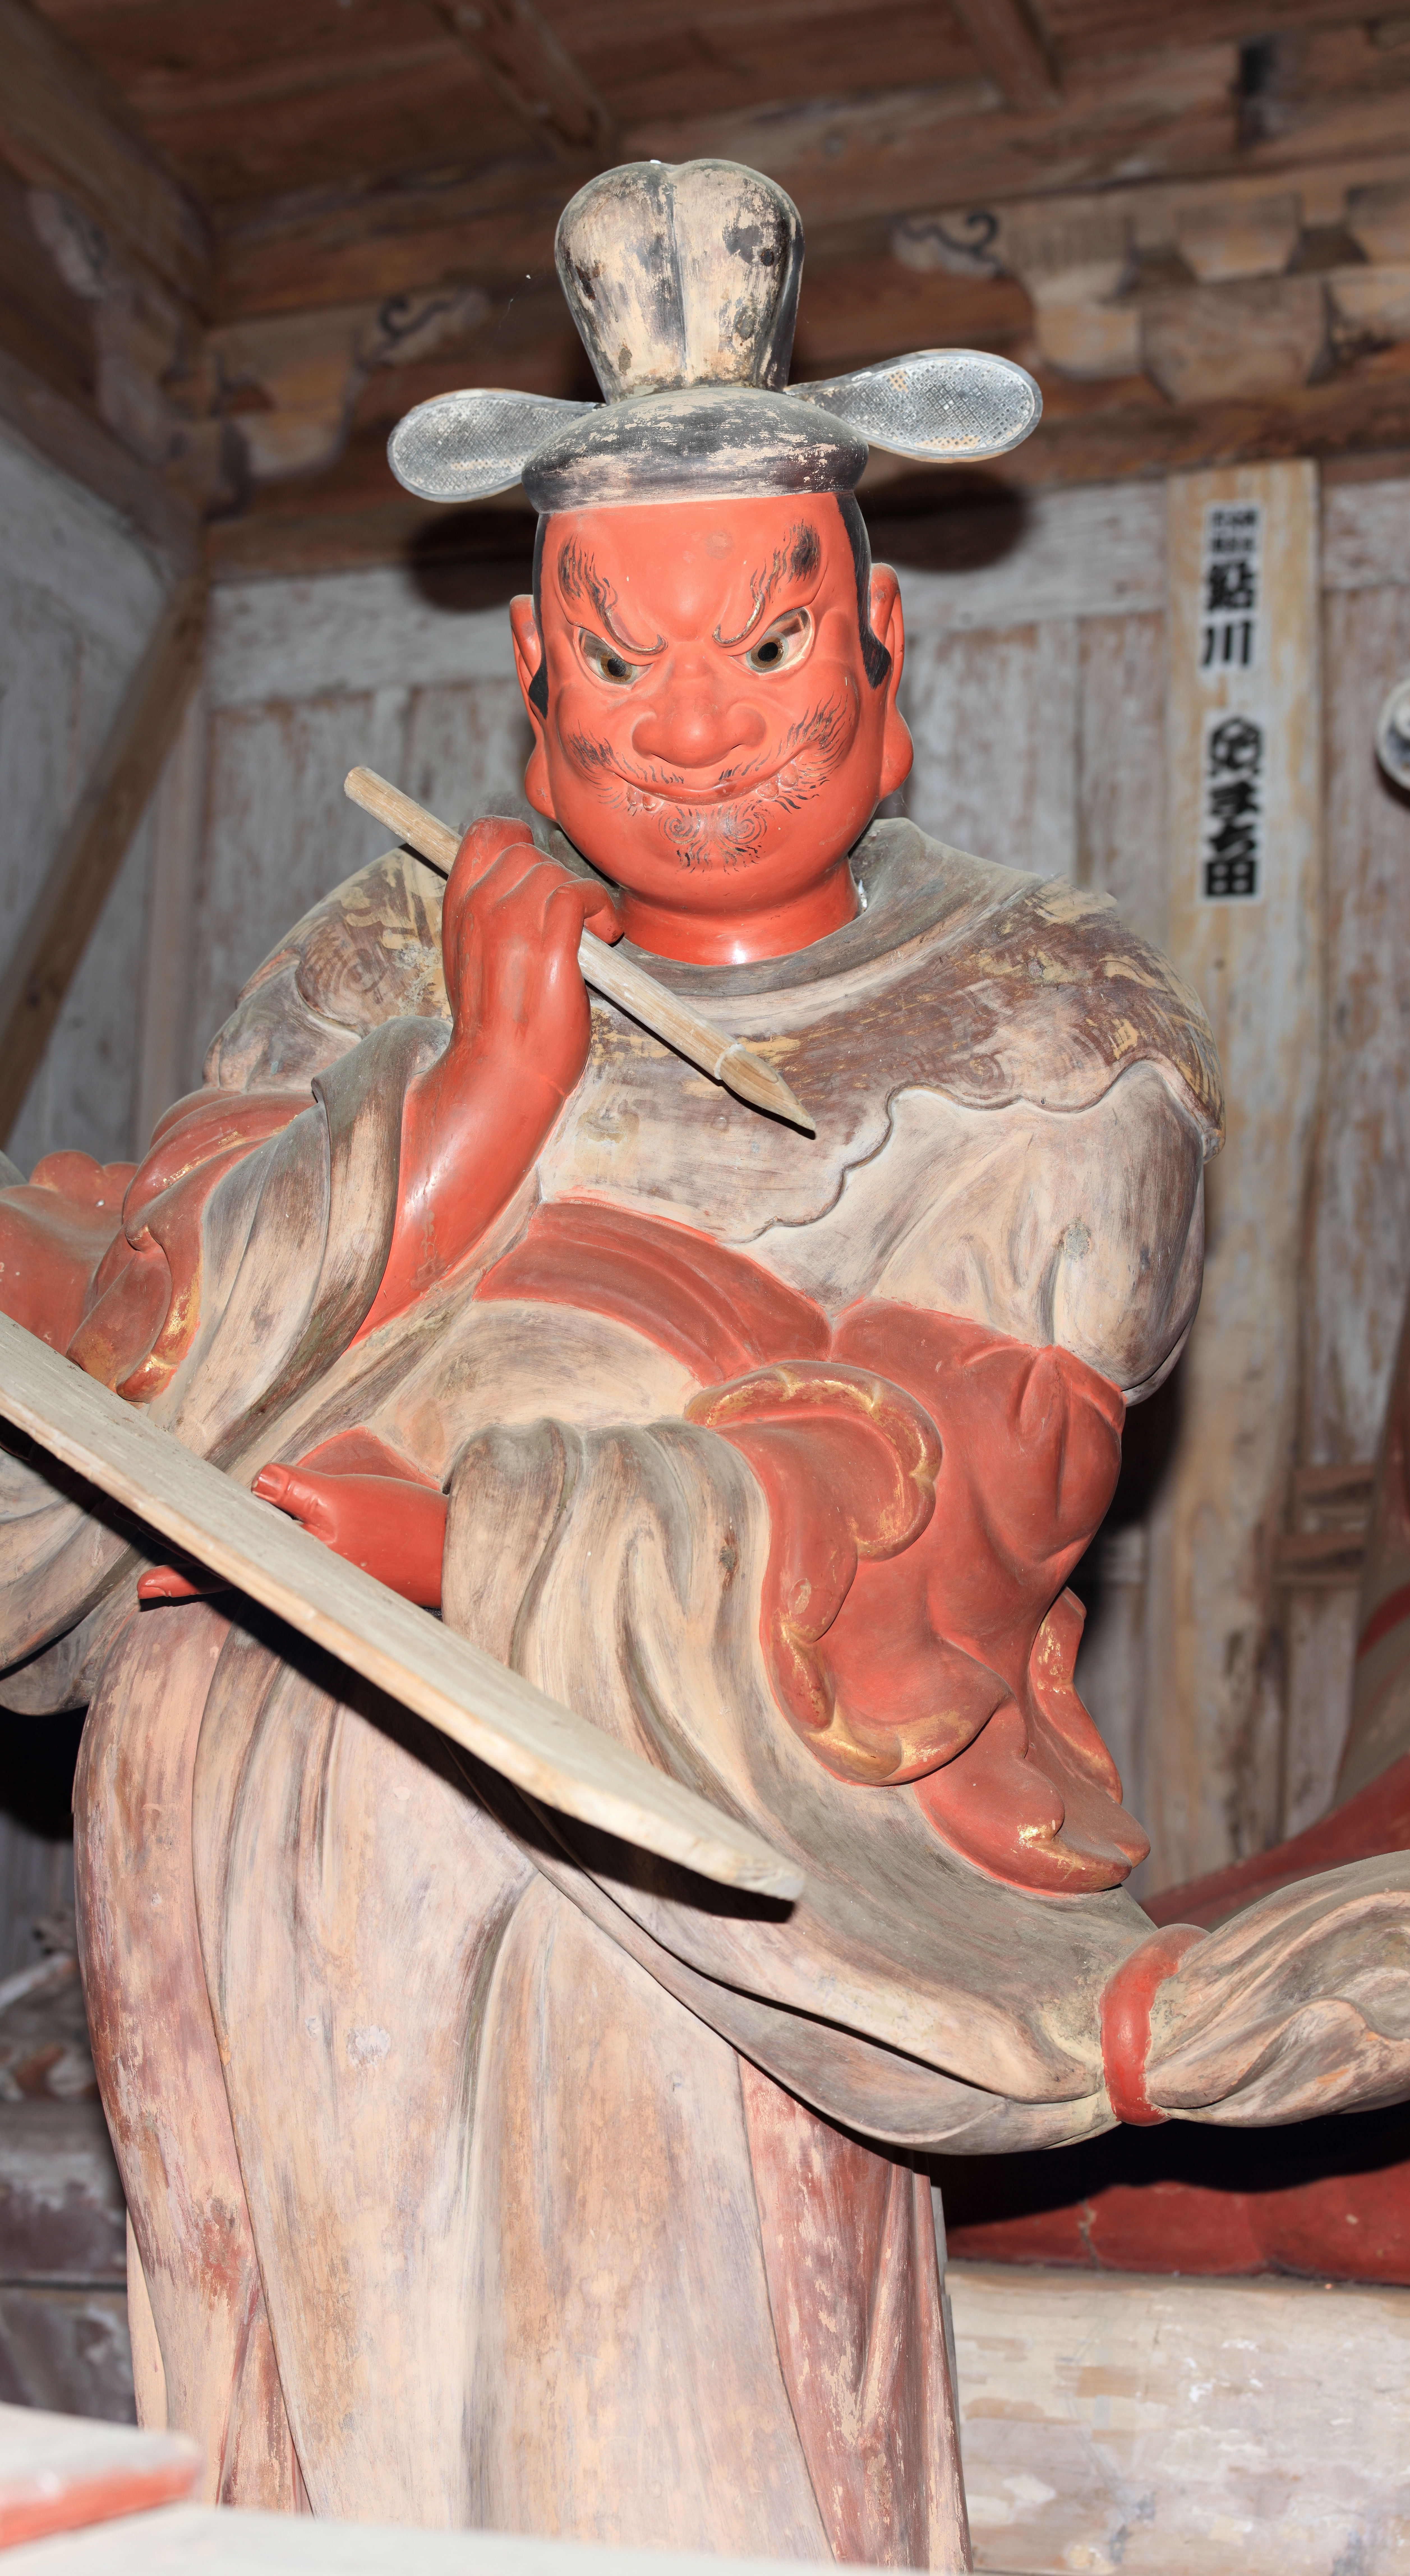
monument, statue, high, sculpture, art, cool image, temple, tochigi, 5d, hires, organ, carving, i, markii, middle ages, hi, res, resolution, mashikomachi, hagagun, saimyouji, stone carving, ancient history